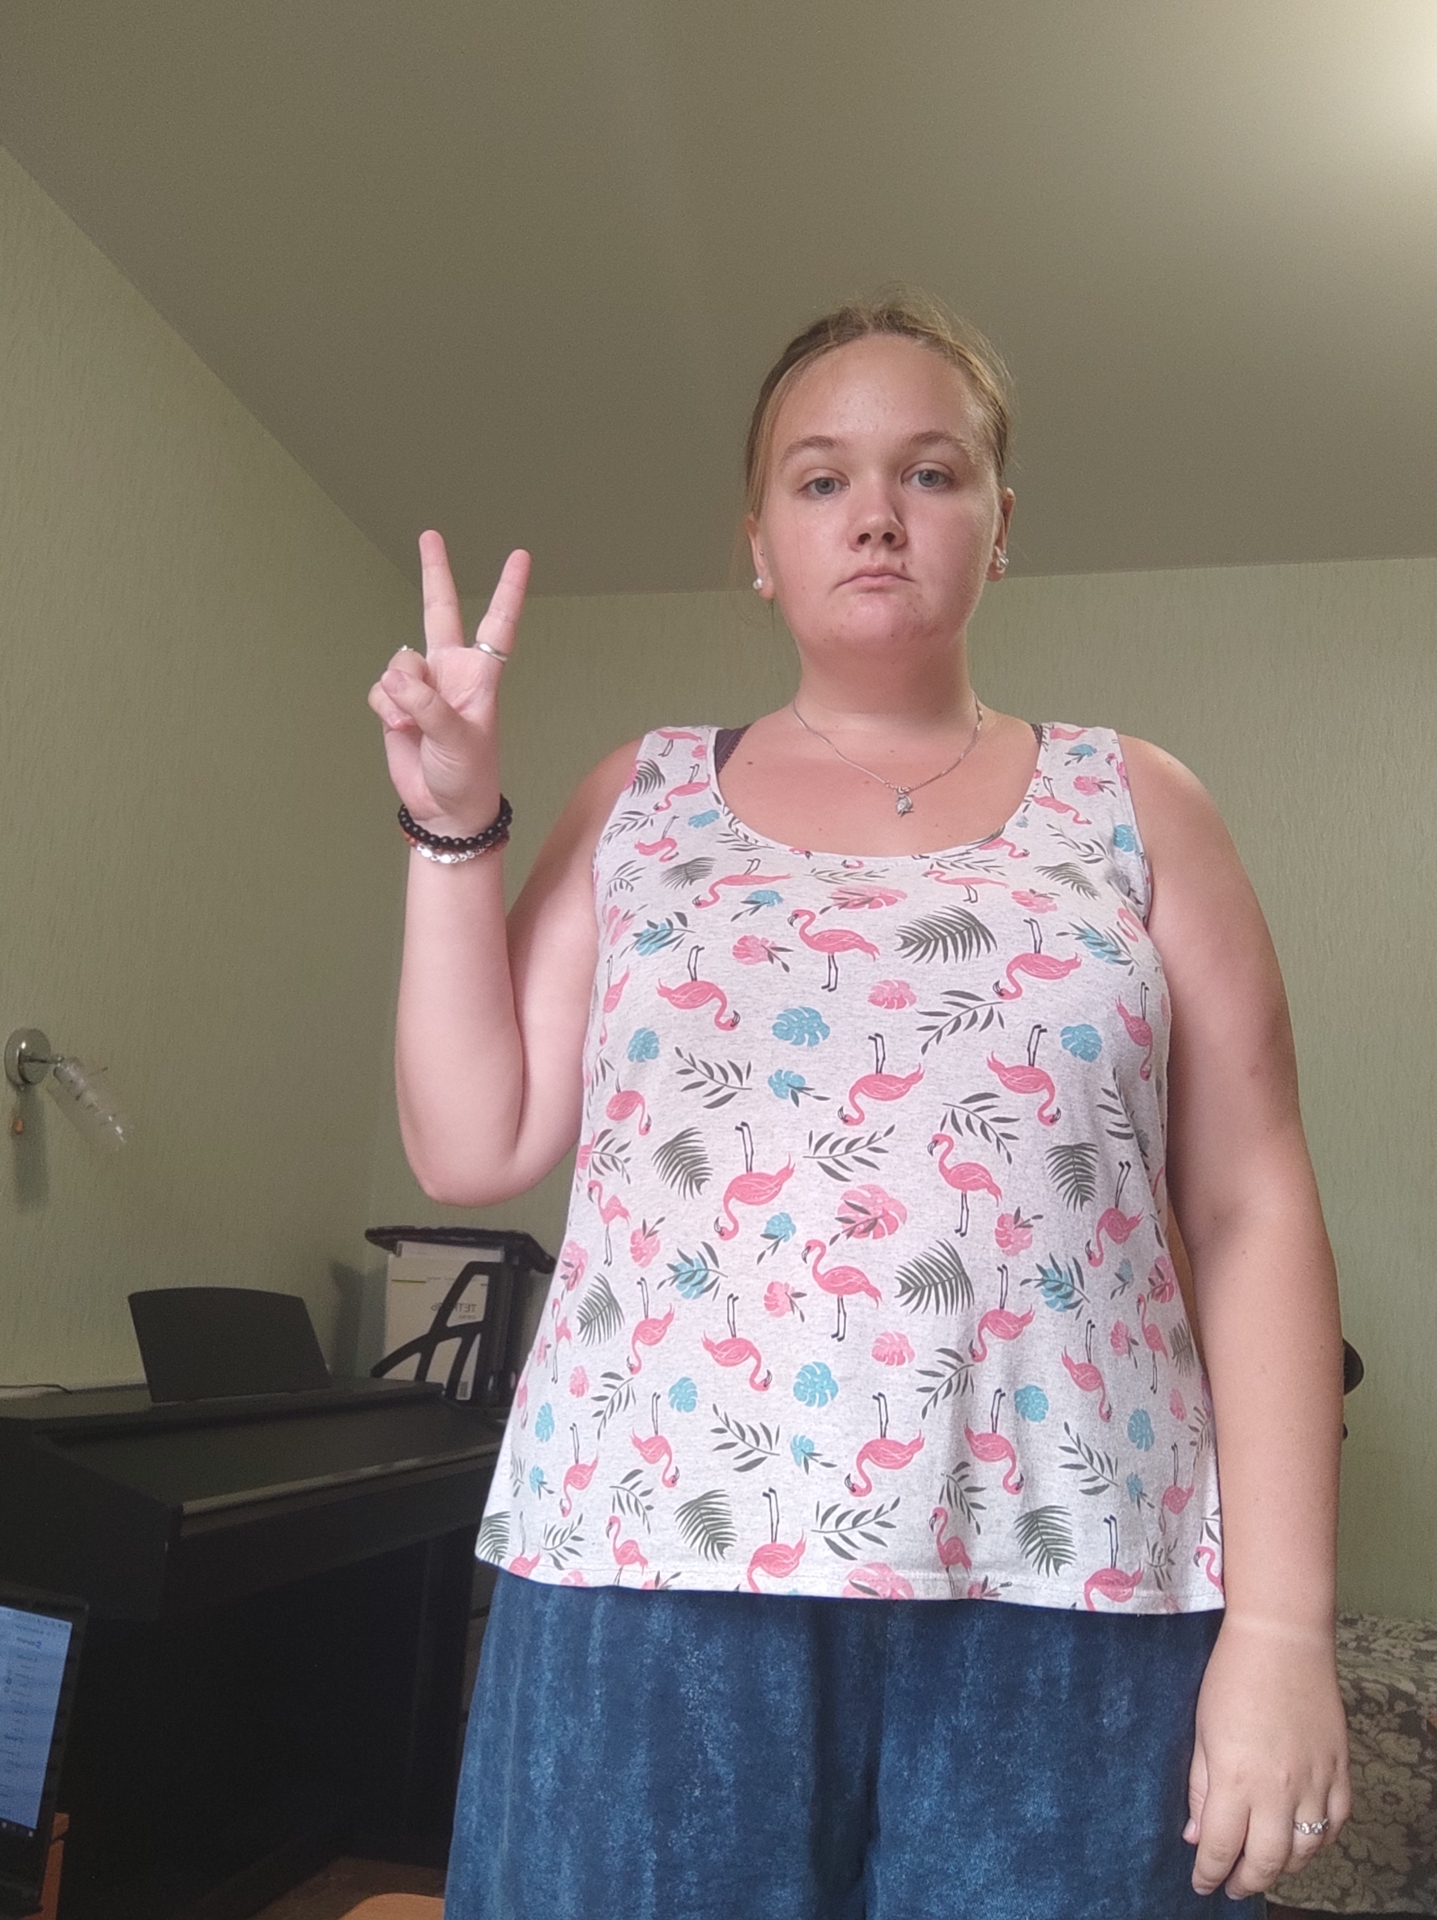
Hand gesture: peace